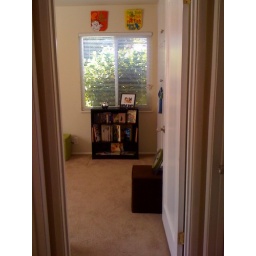
book bags above the door welcome you into baby Brody's library (nursery)